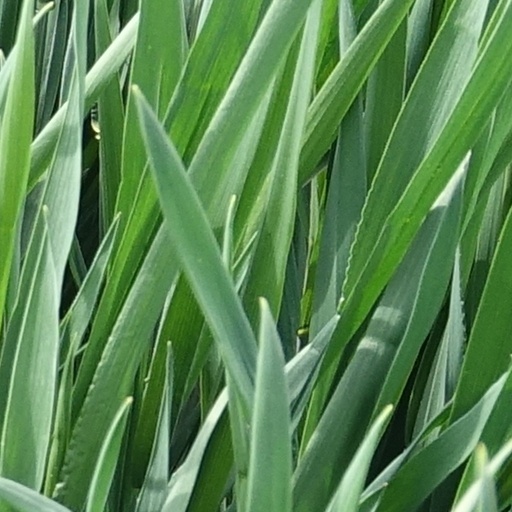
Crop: wheat